Coconut

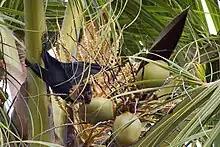
The Pacific flying fox ("Pteropus tonganus") feeding on nectar and pollen from coconut flowers in Fiji

The "niu vai" form is the domesticated form dominant in Pacific coconuts. They were selected for by the Austronesian peoples for their larger endosperm-to-husk ratio as well as higher coconut water content, making them more useful as food and water reserves for sea voyages. The decreased buoyancy and increased fragility of this spherical, thin-husked fruit would not matter for a species that had started to be dispersed by humans and grown in plantations. "Niu vai" endocarp fragments have been recovered in archaeological sites in the St. Matthias Islands of the Bismarck Archipelago. The fragments are dated to approximately 1000 BCE, suggesting that cultivation and artificial selection of coconuts were already practiced by the Austronesian Lapita people.